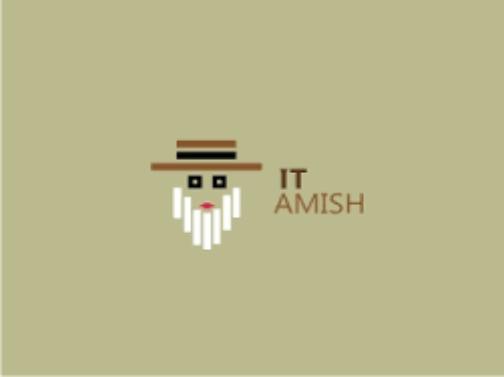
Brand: amish
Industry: Necessities